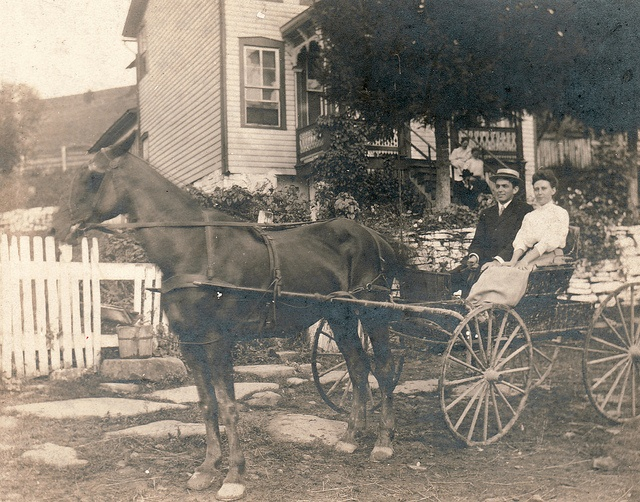
An old photo of a couple on a horse and buggy.
A horse drawn carriage with two people riding on back of it.
In a picture taken around the turn of the twentieth century, a couple sit in their horse and buggy.
A black and white photo of a horse pulling a carriage.
A couple of people on a horse pulled carriage.